Radovan Richta

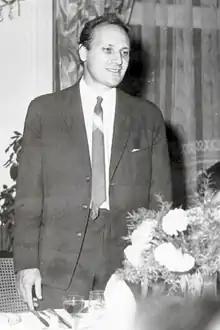
Radovan Richta

Radovan Richta (6 June 1924 – 21 July 1983) was a Czechoslovak philosopher who coined the term technological evolution; a theory about how societies diminish physical labour by increasing mental labour.